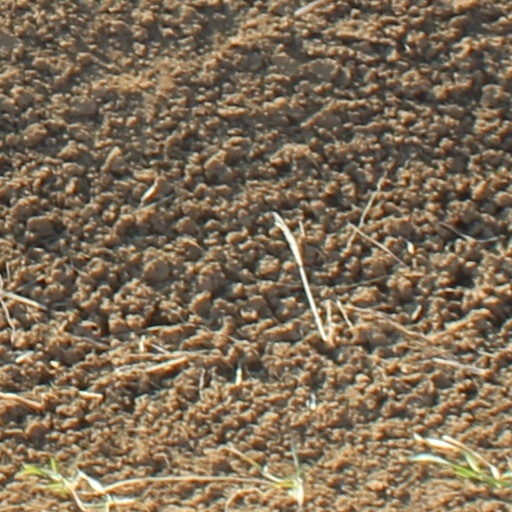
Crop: wheat